Songs and Saddles

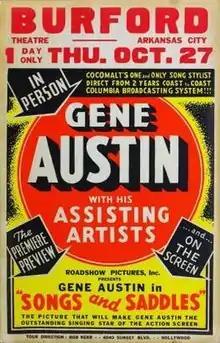
Theatrical release poster

Songs and Saddles is a 1938 American western film directed by Harry L. Fraser and starring Gene Austin, Henry Roquemore and Charles King.